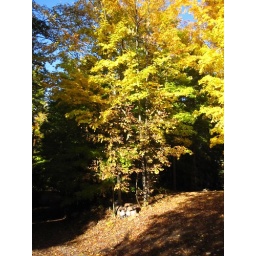
Two roads diverged in a yellow wood